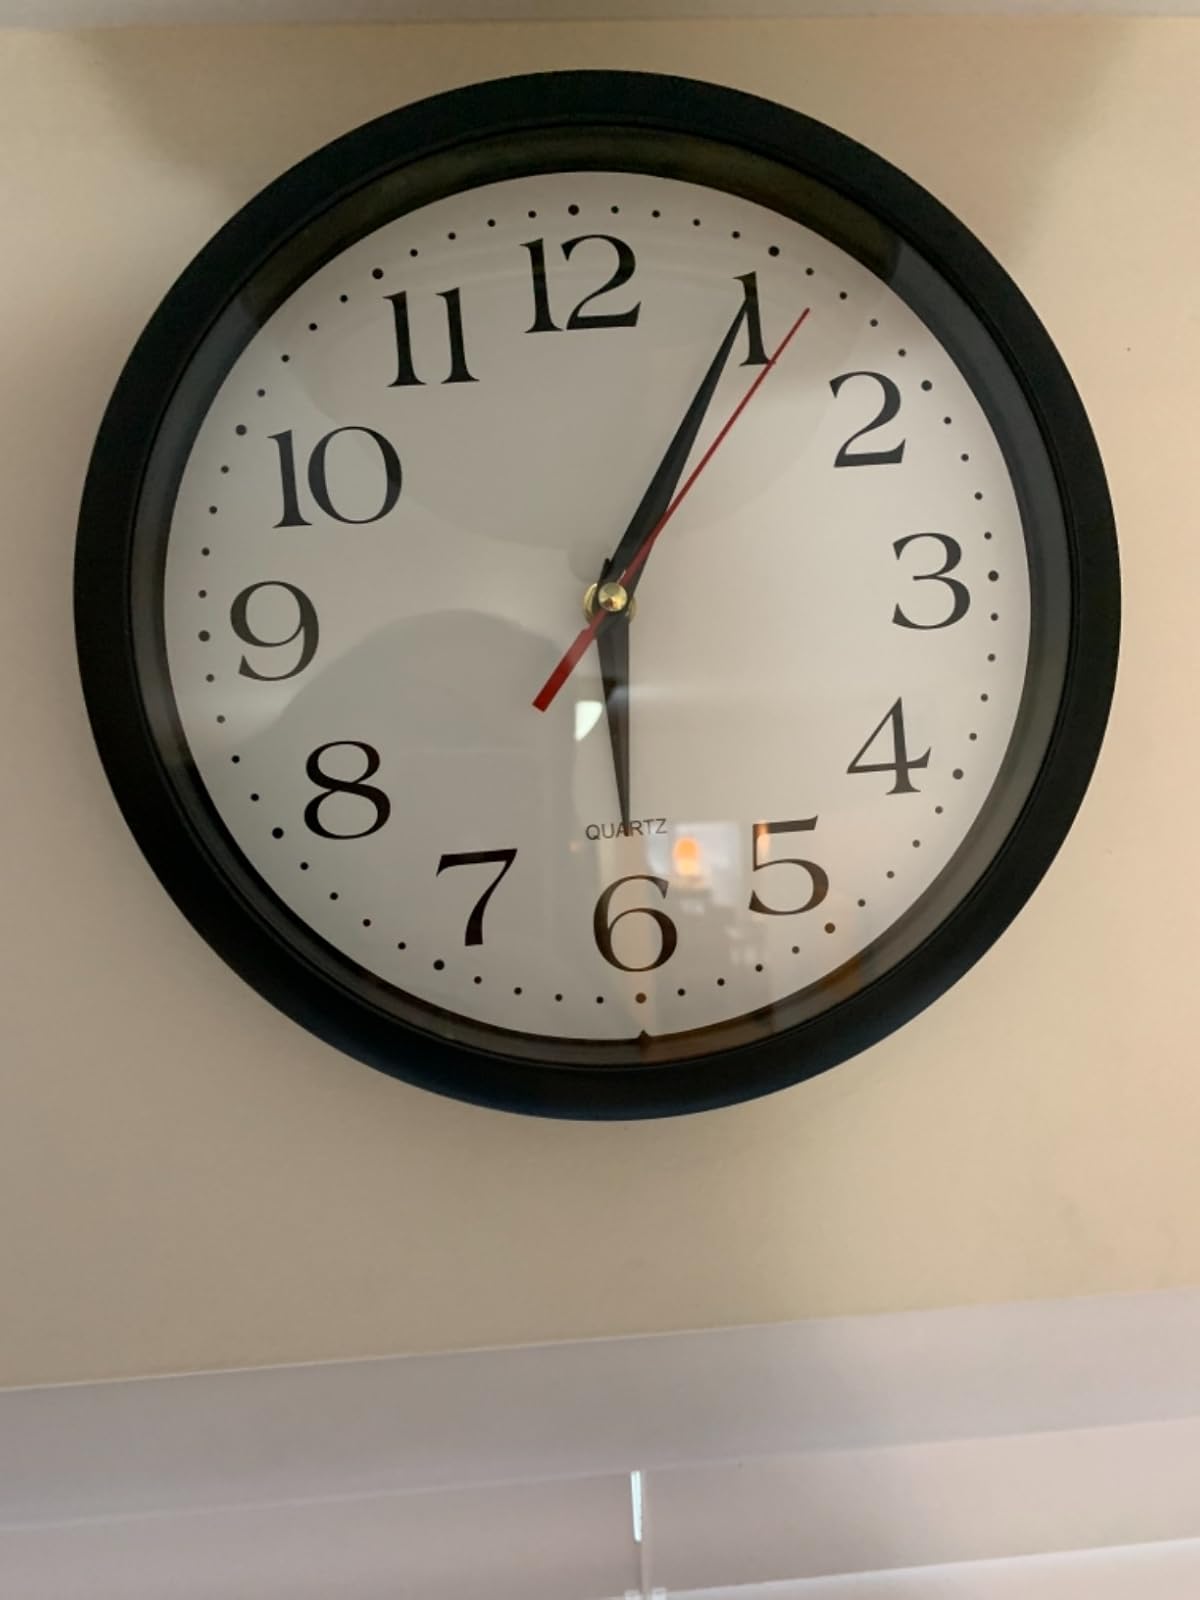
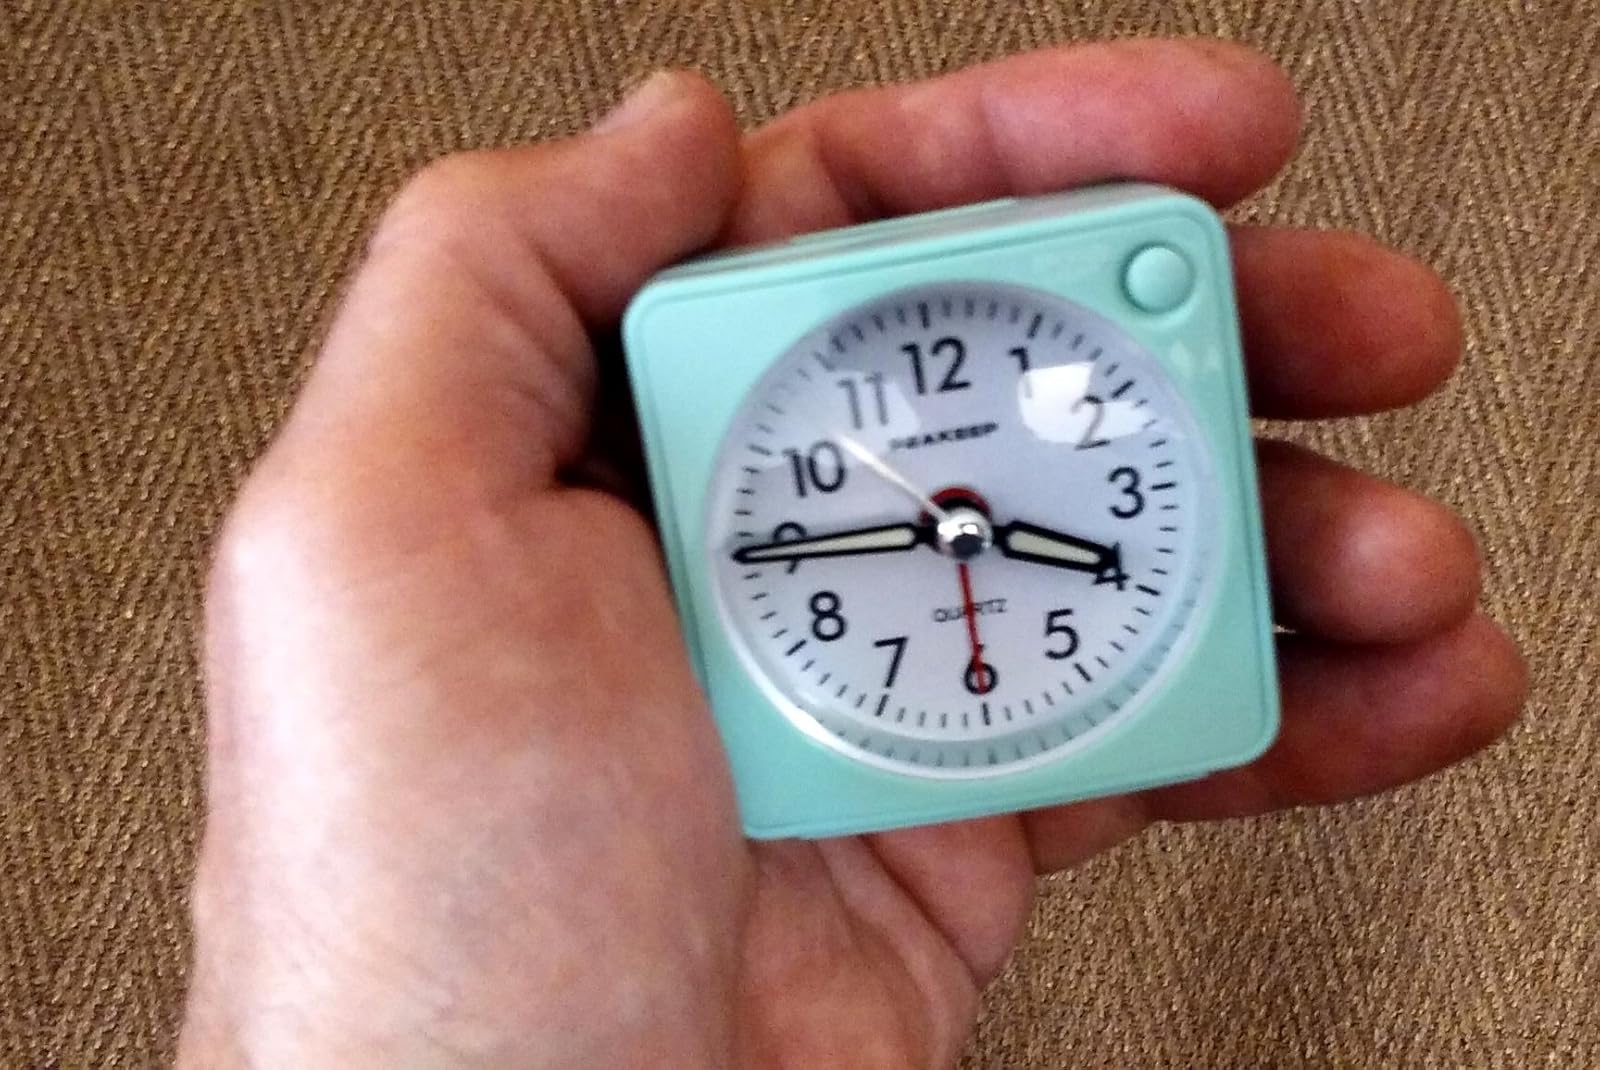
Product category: clock
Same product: no